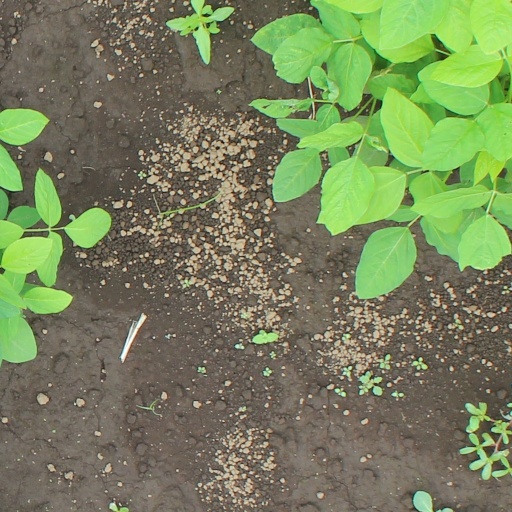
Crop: soybean